Pavia

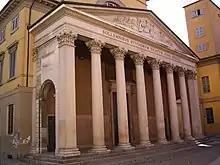
The University of Pavia's Aula Magna

Capital of a province shaped like a bunch of grapes—as described by Gianni Brera—Pavia is a land that yields many fruits, the origin of a variety of local dishes. Thanks to its wealth of spring waters and waterways, Pavia and its surrounding territory have become one of Italy’s main rice-producing areas. It is no coincidence, then, that numerous recipes showcase the many facets of this grain. Among them is risotto alla certosina, said to have been created by the monks of the Certosa monastery and made with river crayfish, carrots, and onions; risotto with black-eyed peas; risotto with sausage and Bonarda wine; and risotto with wild hops (known in dialect as "ürtis").